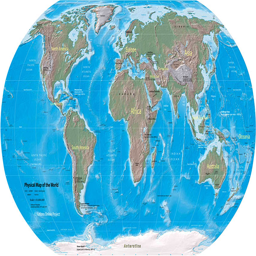
physical map of the world 855px